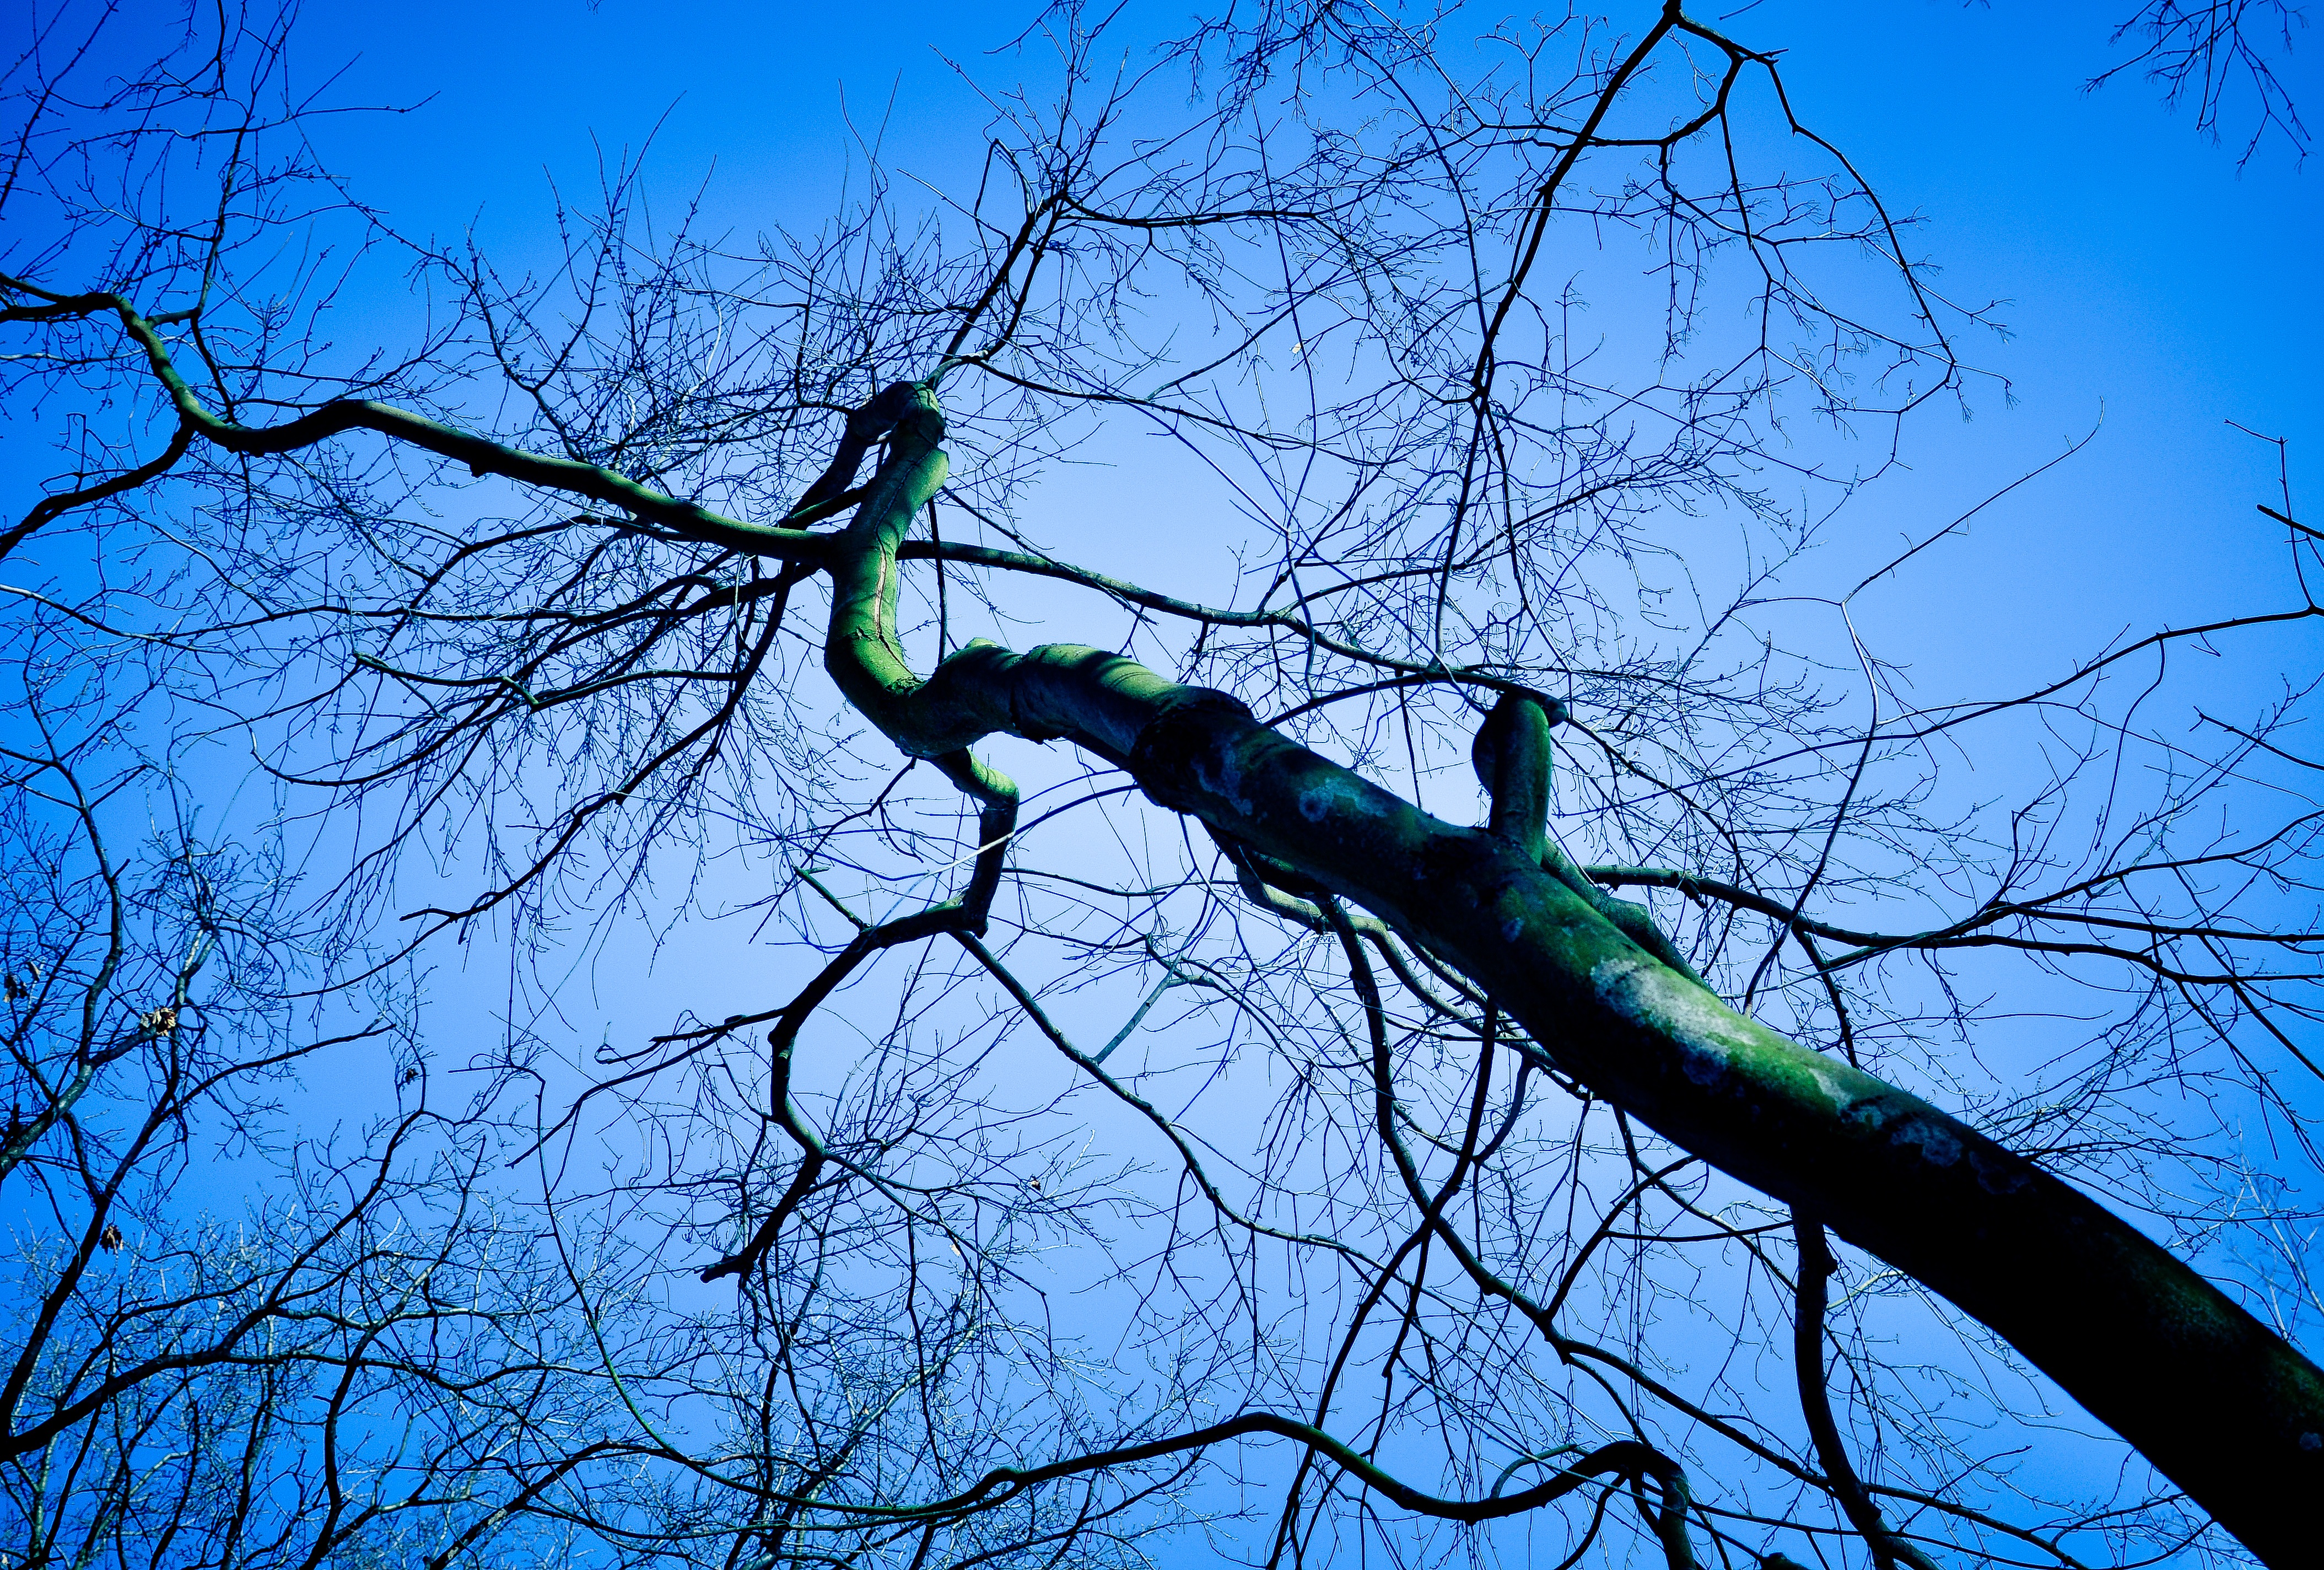
tree, nature, branch, plant, sky, sunlight, leaf, flower, reflection, blue, plant stem, woody plant